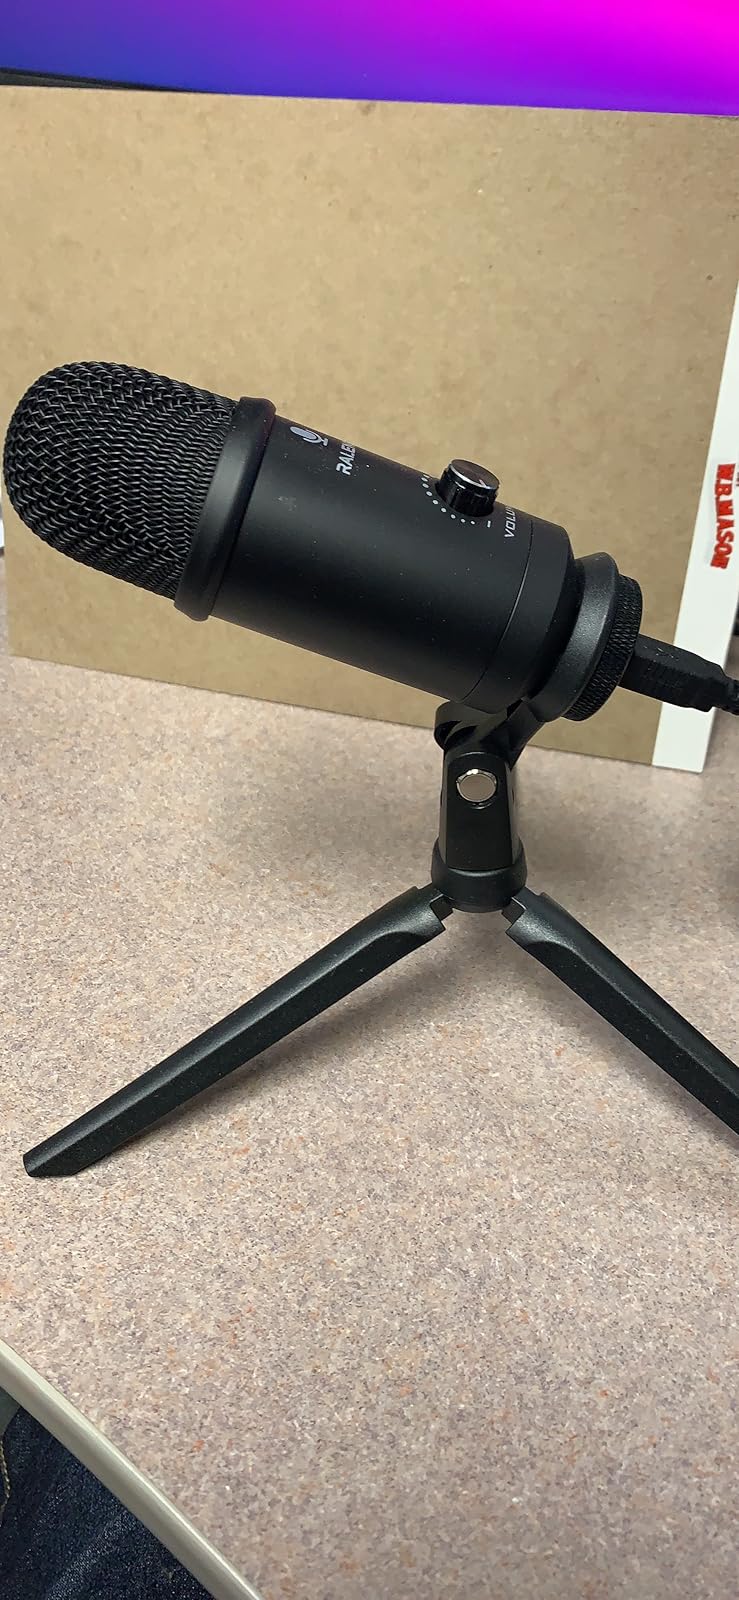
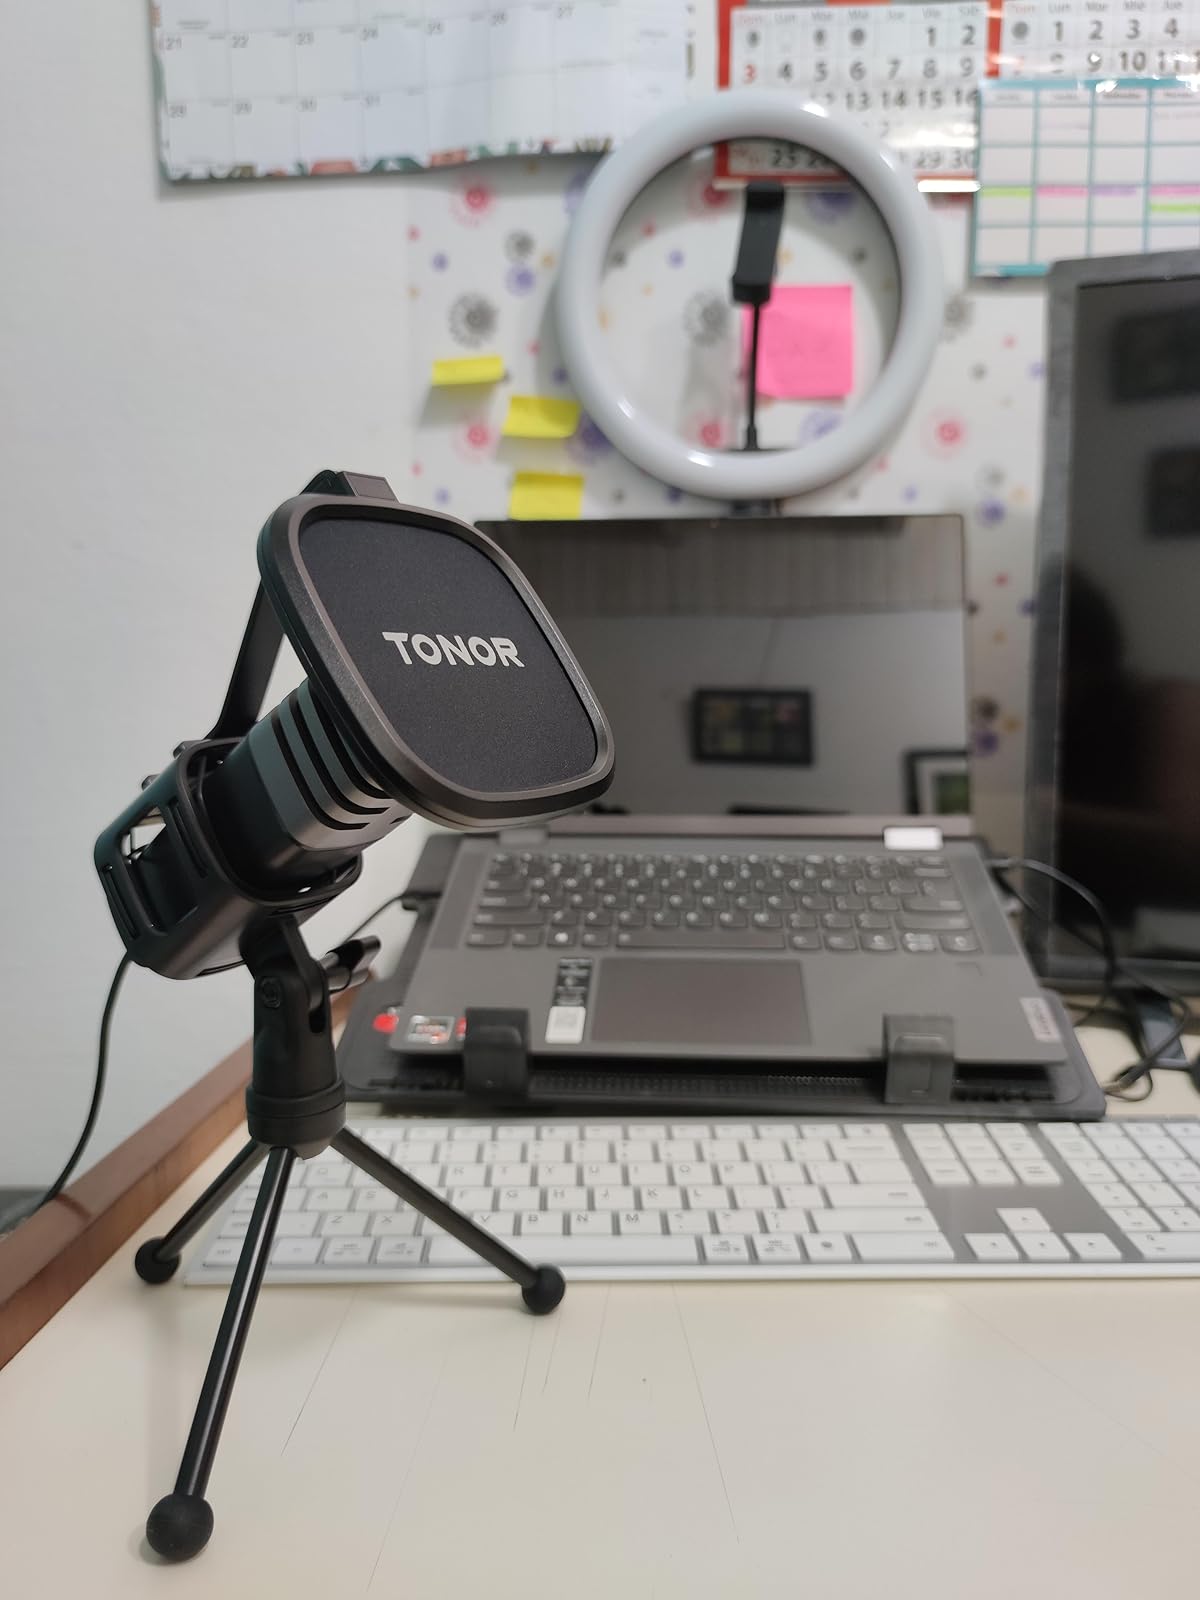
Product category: microphone
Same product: no